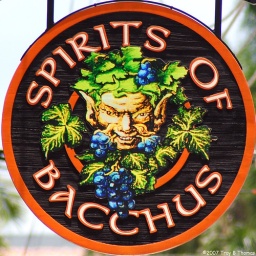
Squared Circle #64: A sign for a martini bar in downtown Fort Myers, Florida, called Spirits of Bacchus.